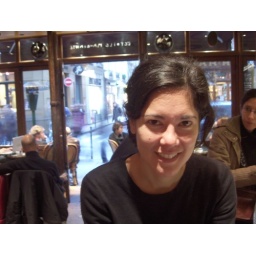
cool little bar near Tim's house